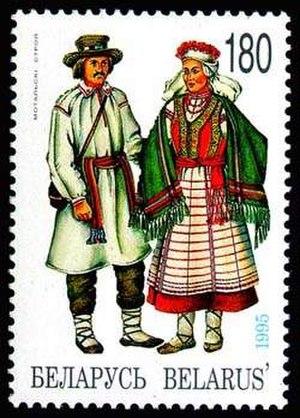
Les Biélorusses sont les habitants autochtones de la Biélorussie. Ce sont des Slaves orientaux, tout comme les Russes et les Ukrainiens. Ils représentent environ 81 % de la population de la Biélorussie. Des communautés importantes de Biélorusses existent en Russie, Pologne, Ukraine, Lettonie et Lituanie ; les Biélorusses ont beaucoup émigré dans les pays de la CEI ainsi qu'aux États-Unis et au Canada.